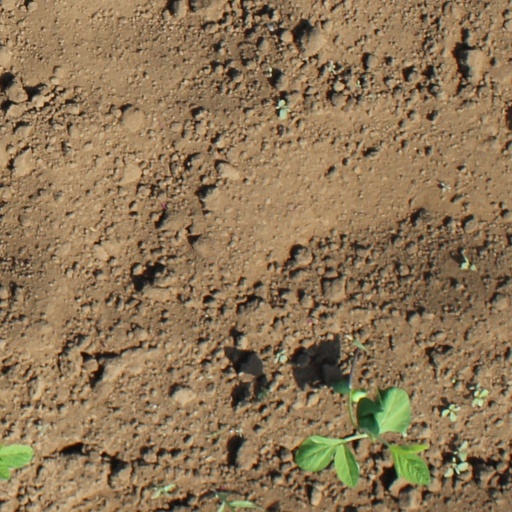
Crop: soybean